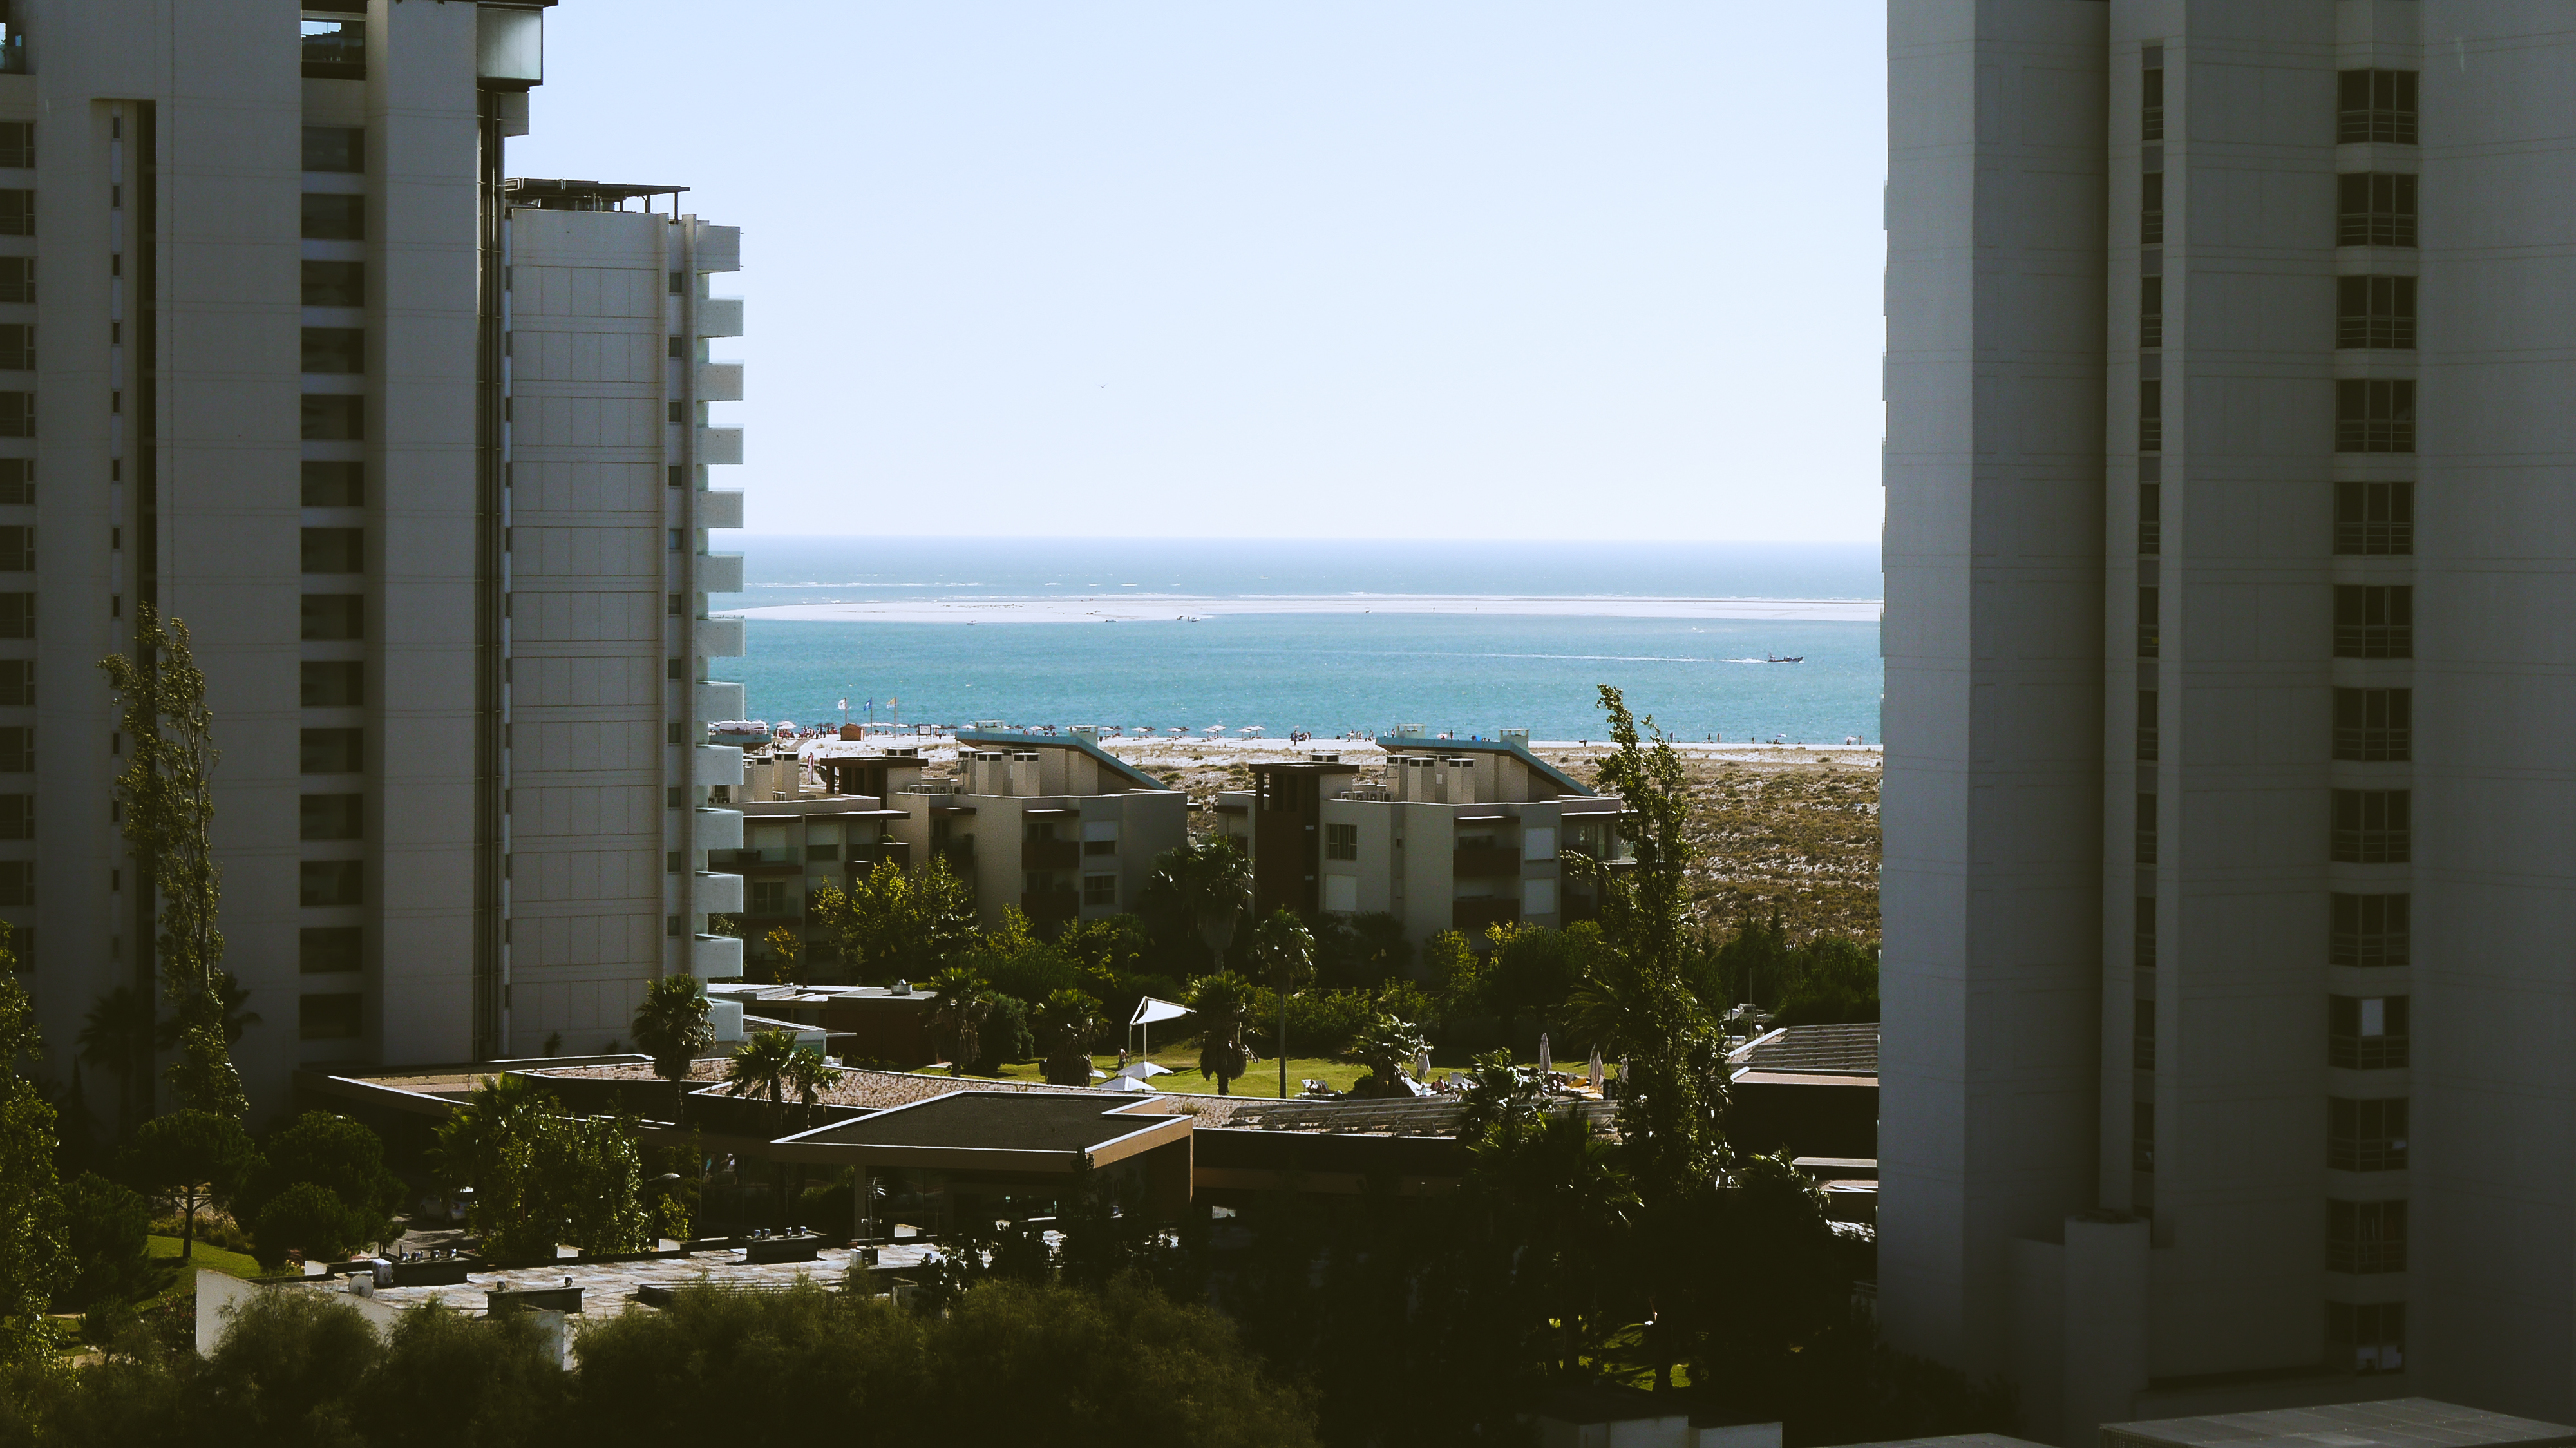
water, outdoor, ocean, architecture, sky, skyline, house, city, home, skyscraper, downtown, property, apartment, tower block, publicdomain, buildings, resort, estate, hotels, condominium, urban area, residential area